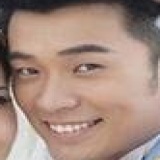
diễn viên Trần Hách